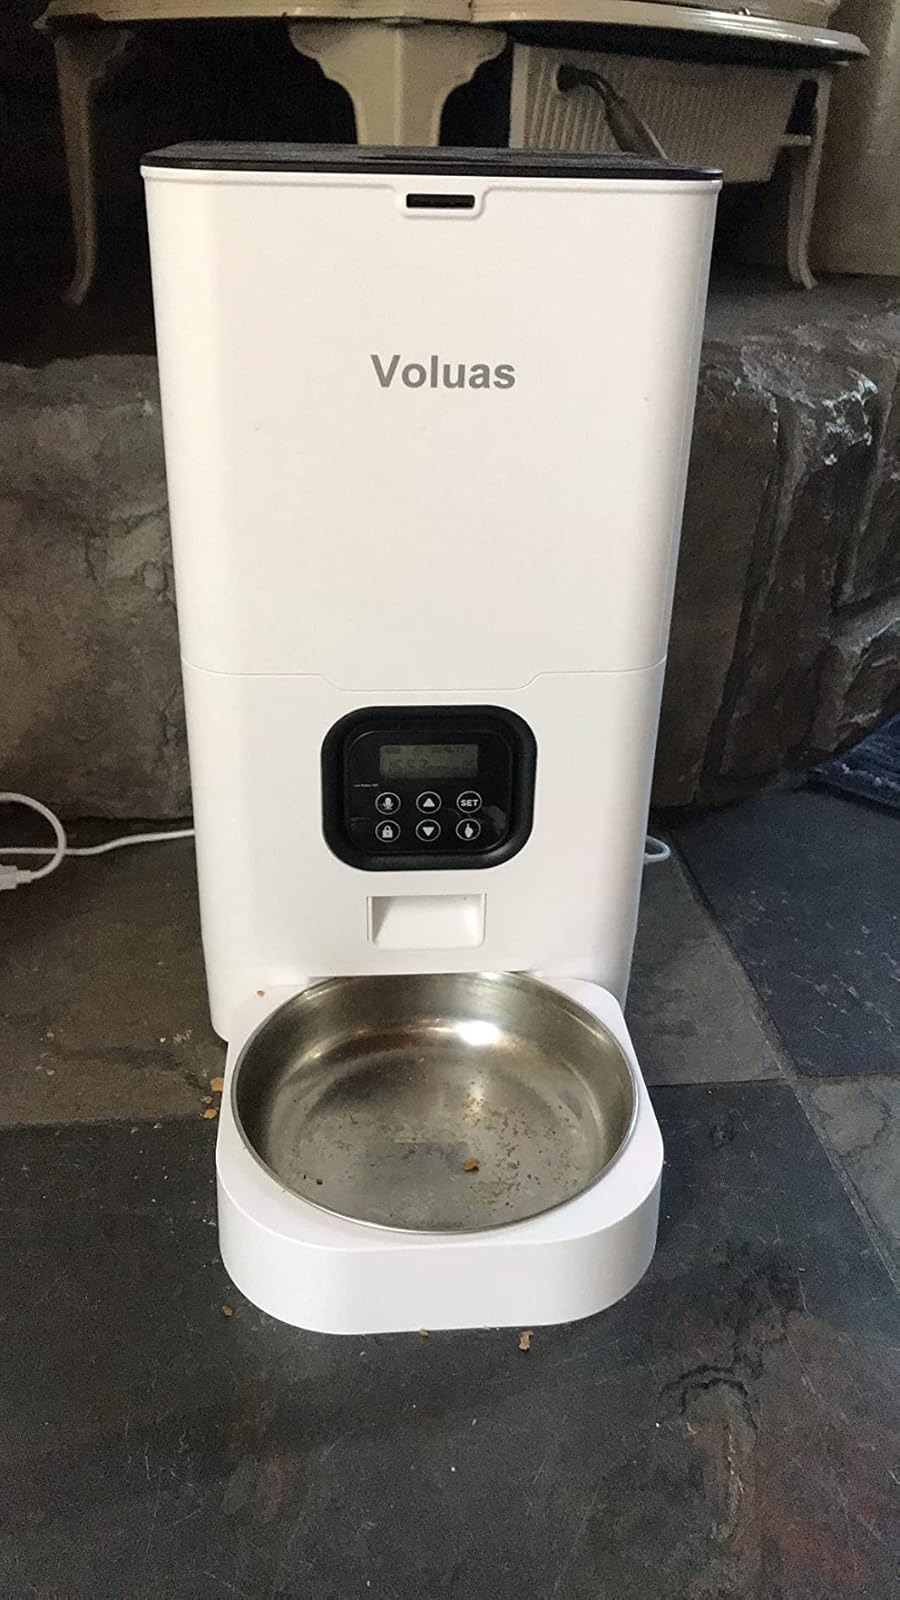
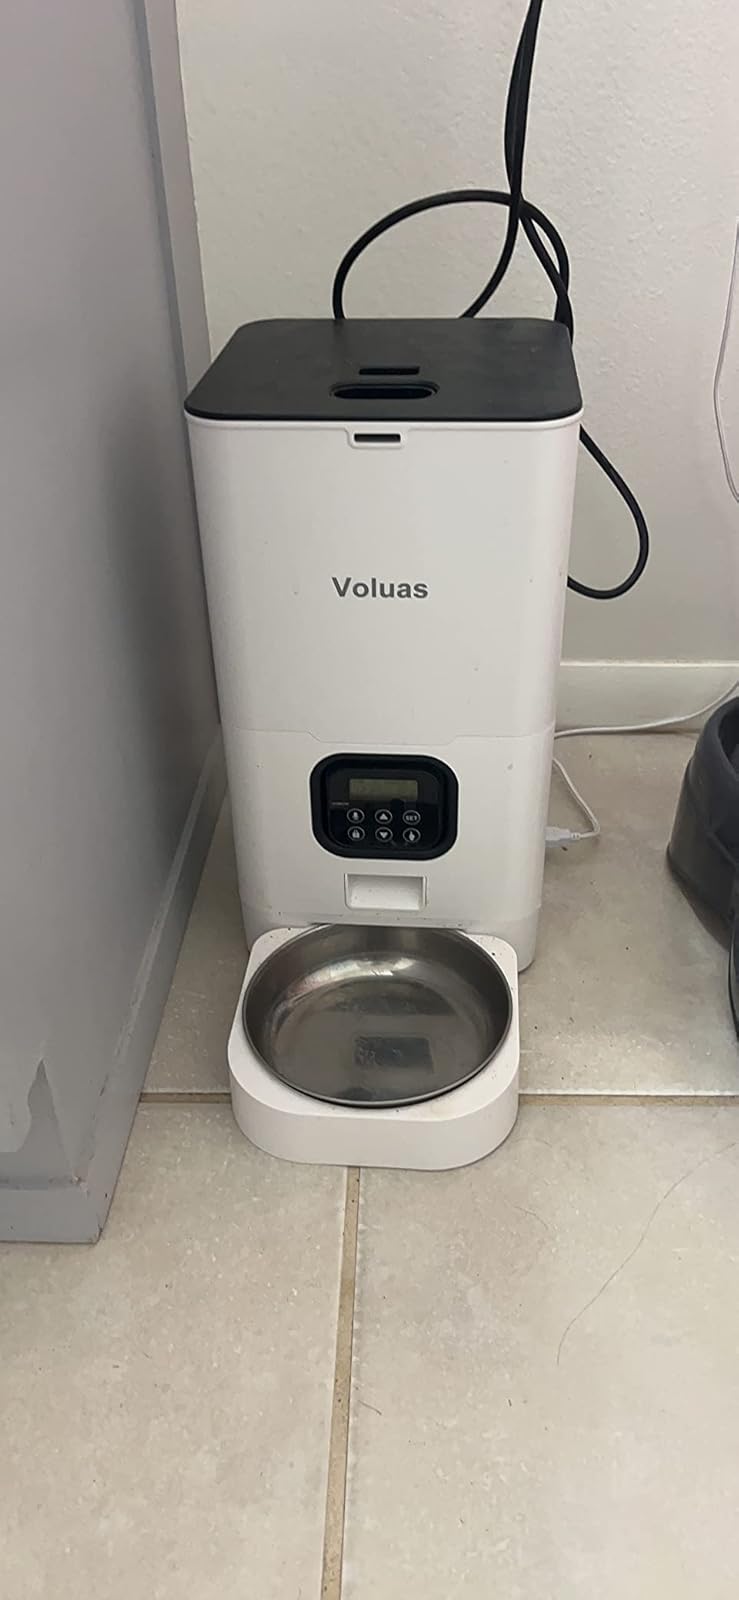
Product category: items_feeder
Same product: yes